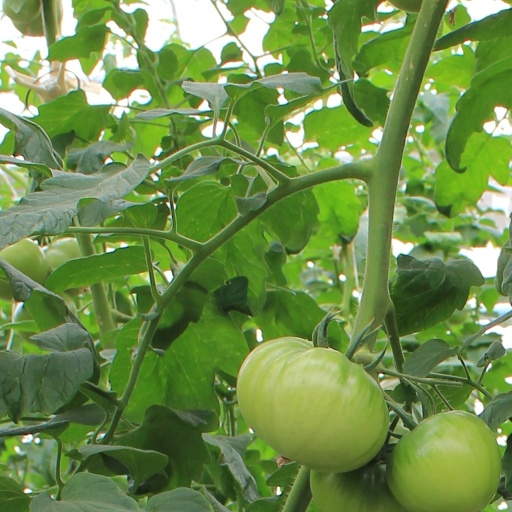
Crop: tomato